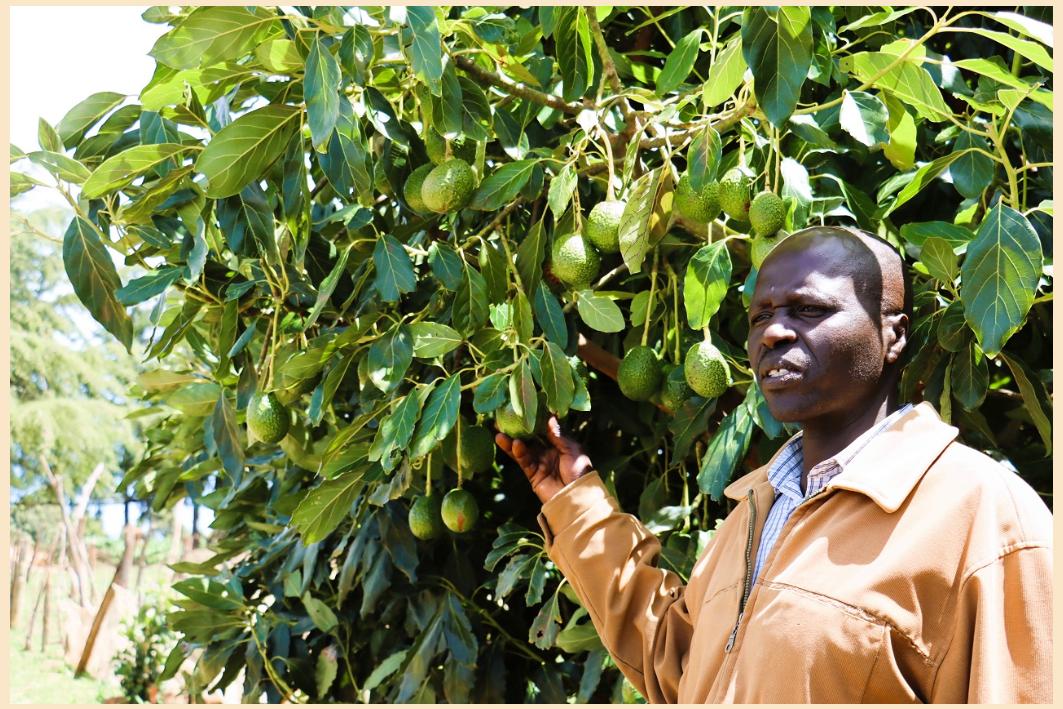
Mwanaume mmoja amesimama pembeni ya mti mkubwa, ambao umezaa matunda mengi ya maparachichi, huku mkono wake ukiwa umeshika moja ya tunda hilo, na kilimo hicho ni kwa ajili ya biashara, kwani matunda haya yakiuzwa humpatia faida mkulima husika.